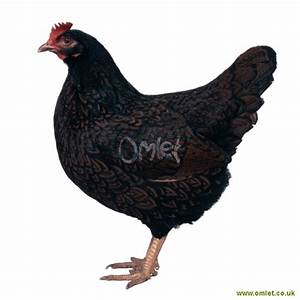
Label: chicken